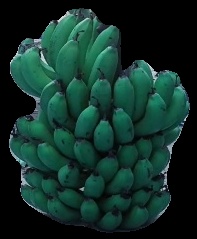
Variety: pachbale
Grade: grade2